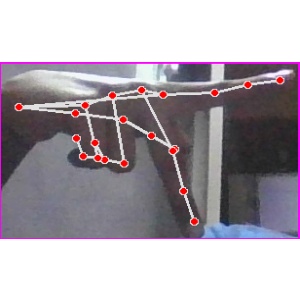
अक्षर: प